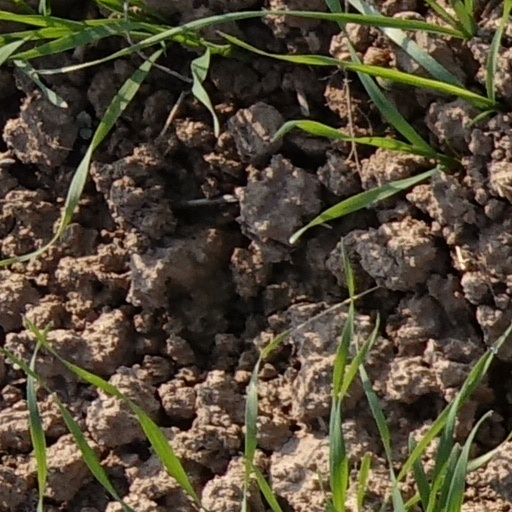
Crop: wheat